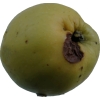
Label: Apple 13